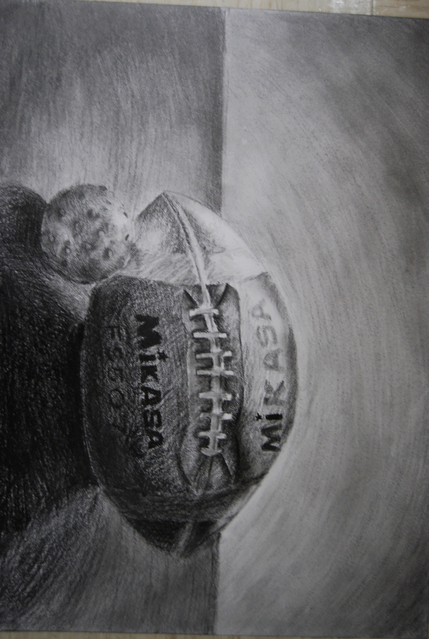
Texture: smeared